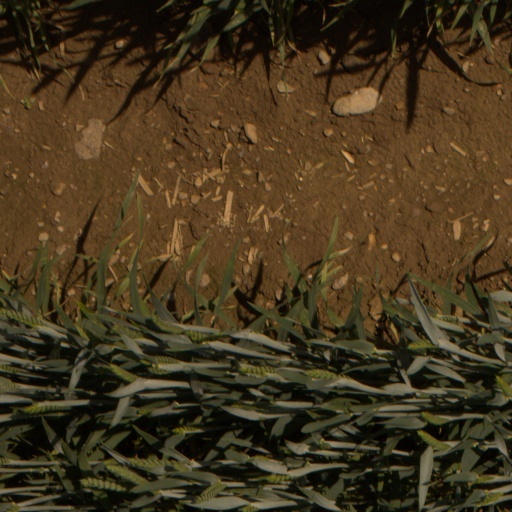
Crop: wheat